Plunger

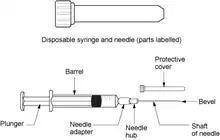
Components of a disposable syringe including its plunger

A plunger is a device driven by or against fluid pressure. In plumbing, the term plunger commonly refers to handheld tools used to clear blockages in drains and pipes. Plumbing plungers consist of a rubber suction cup attached to a stick ("shaft") usually made of wood or plastic. A different bellows-like design is usually constructed of plastic. Alternate names for plumbing plungers include "force cup", "plumber's friend" or "plumber's helper".